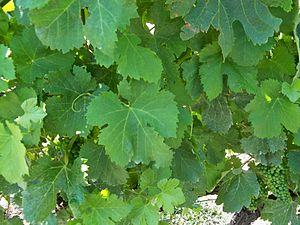
Feuilles de vigne - Vionier
Le Viognier B est un cépage blanc qui n'a été originellement cultivé que dans la Vallée du Rhône septentrionale. Après avoir failli disparaître, il est devenu depuis le dernier quart du XXᵉ siècle une des variétés les plus appréciées au niveau mondial.